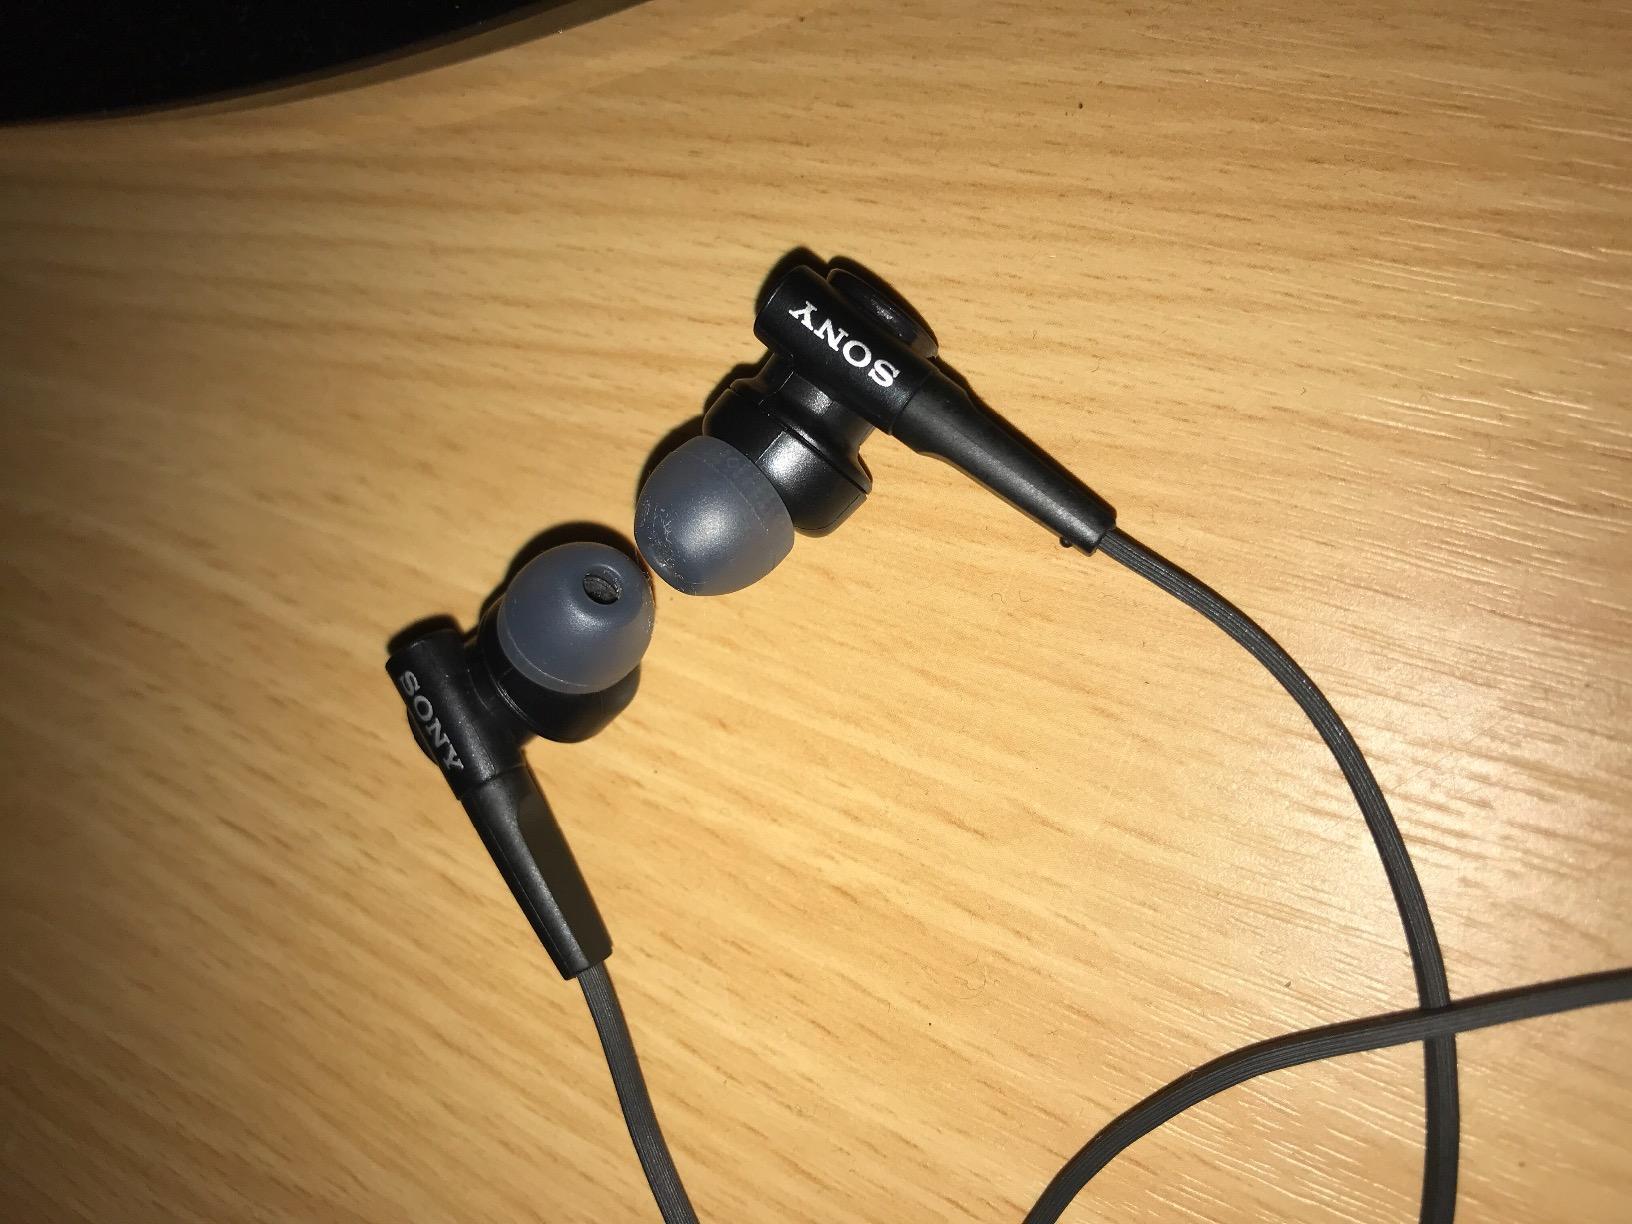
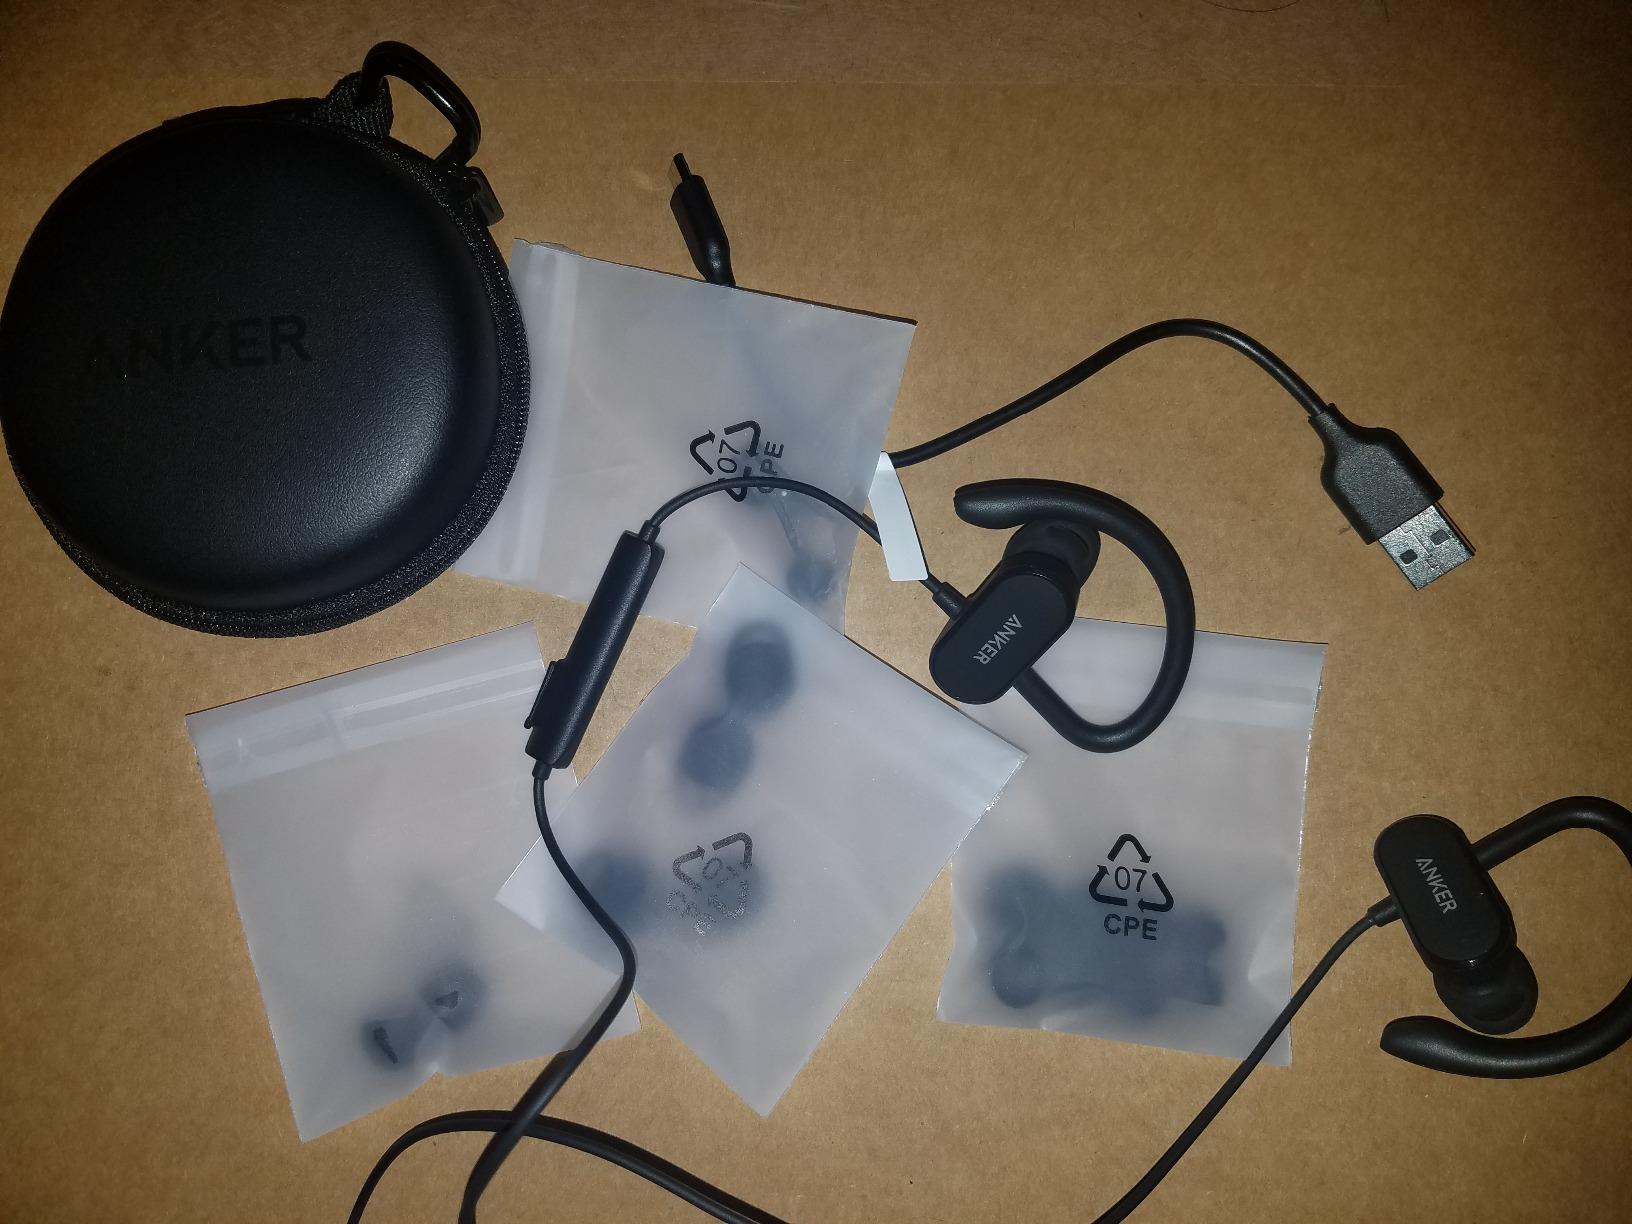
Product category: headphones
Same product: no